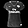
Label: T - shirt / top